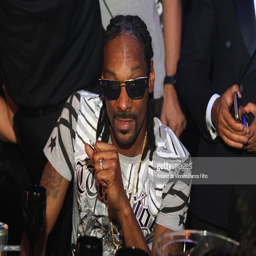
gangsta rap artist attends the after party of on fashion designer show as a part of fall winter 2015 / 2016 .